Irwin Cohen

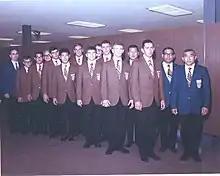
1970 USA High school Judo Team to Japan. George Wilson far left, Tommy Rigg 2nd from the left, Irwin Cohen 5th from the left, Steve Comer 8th from the left, and George Uchida on the far right.

Irwin Lee Cohen (January 21, 1952 – August 27, 2012) was an American judoka who represented the United States at the 1972 Summer Olympics in Munich, Germany. He won a gold medal at the 1973 Maccabiah Games in Israel, and a silver medal at the 1975 Pan American Games.